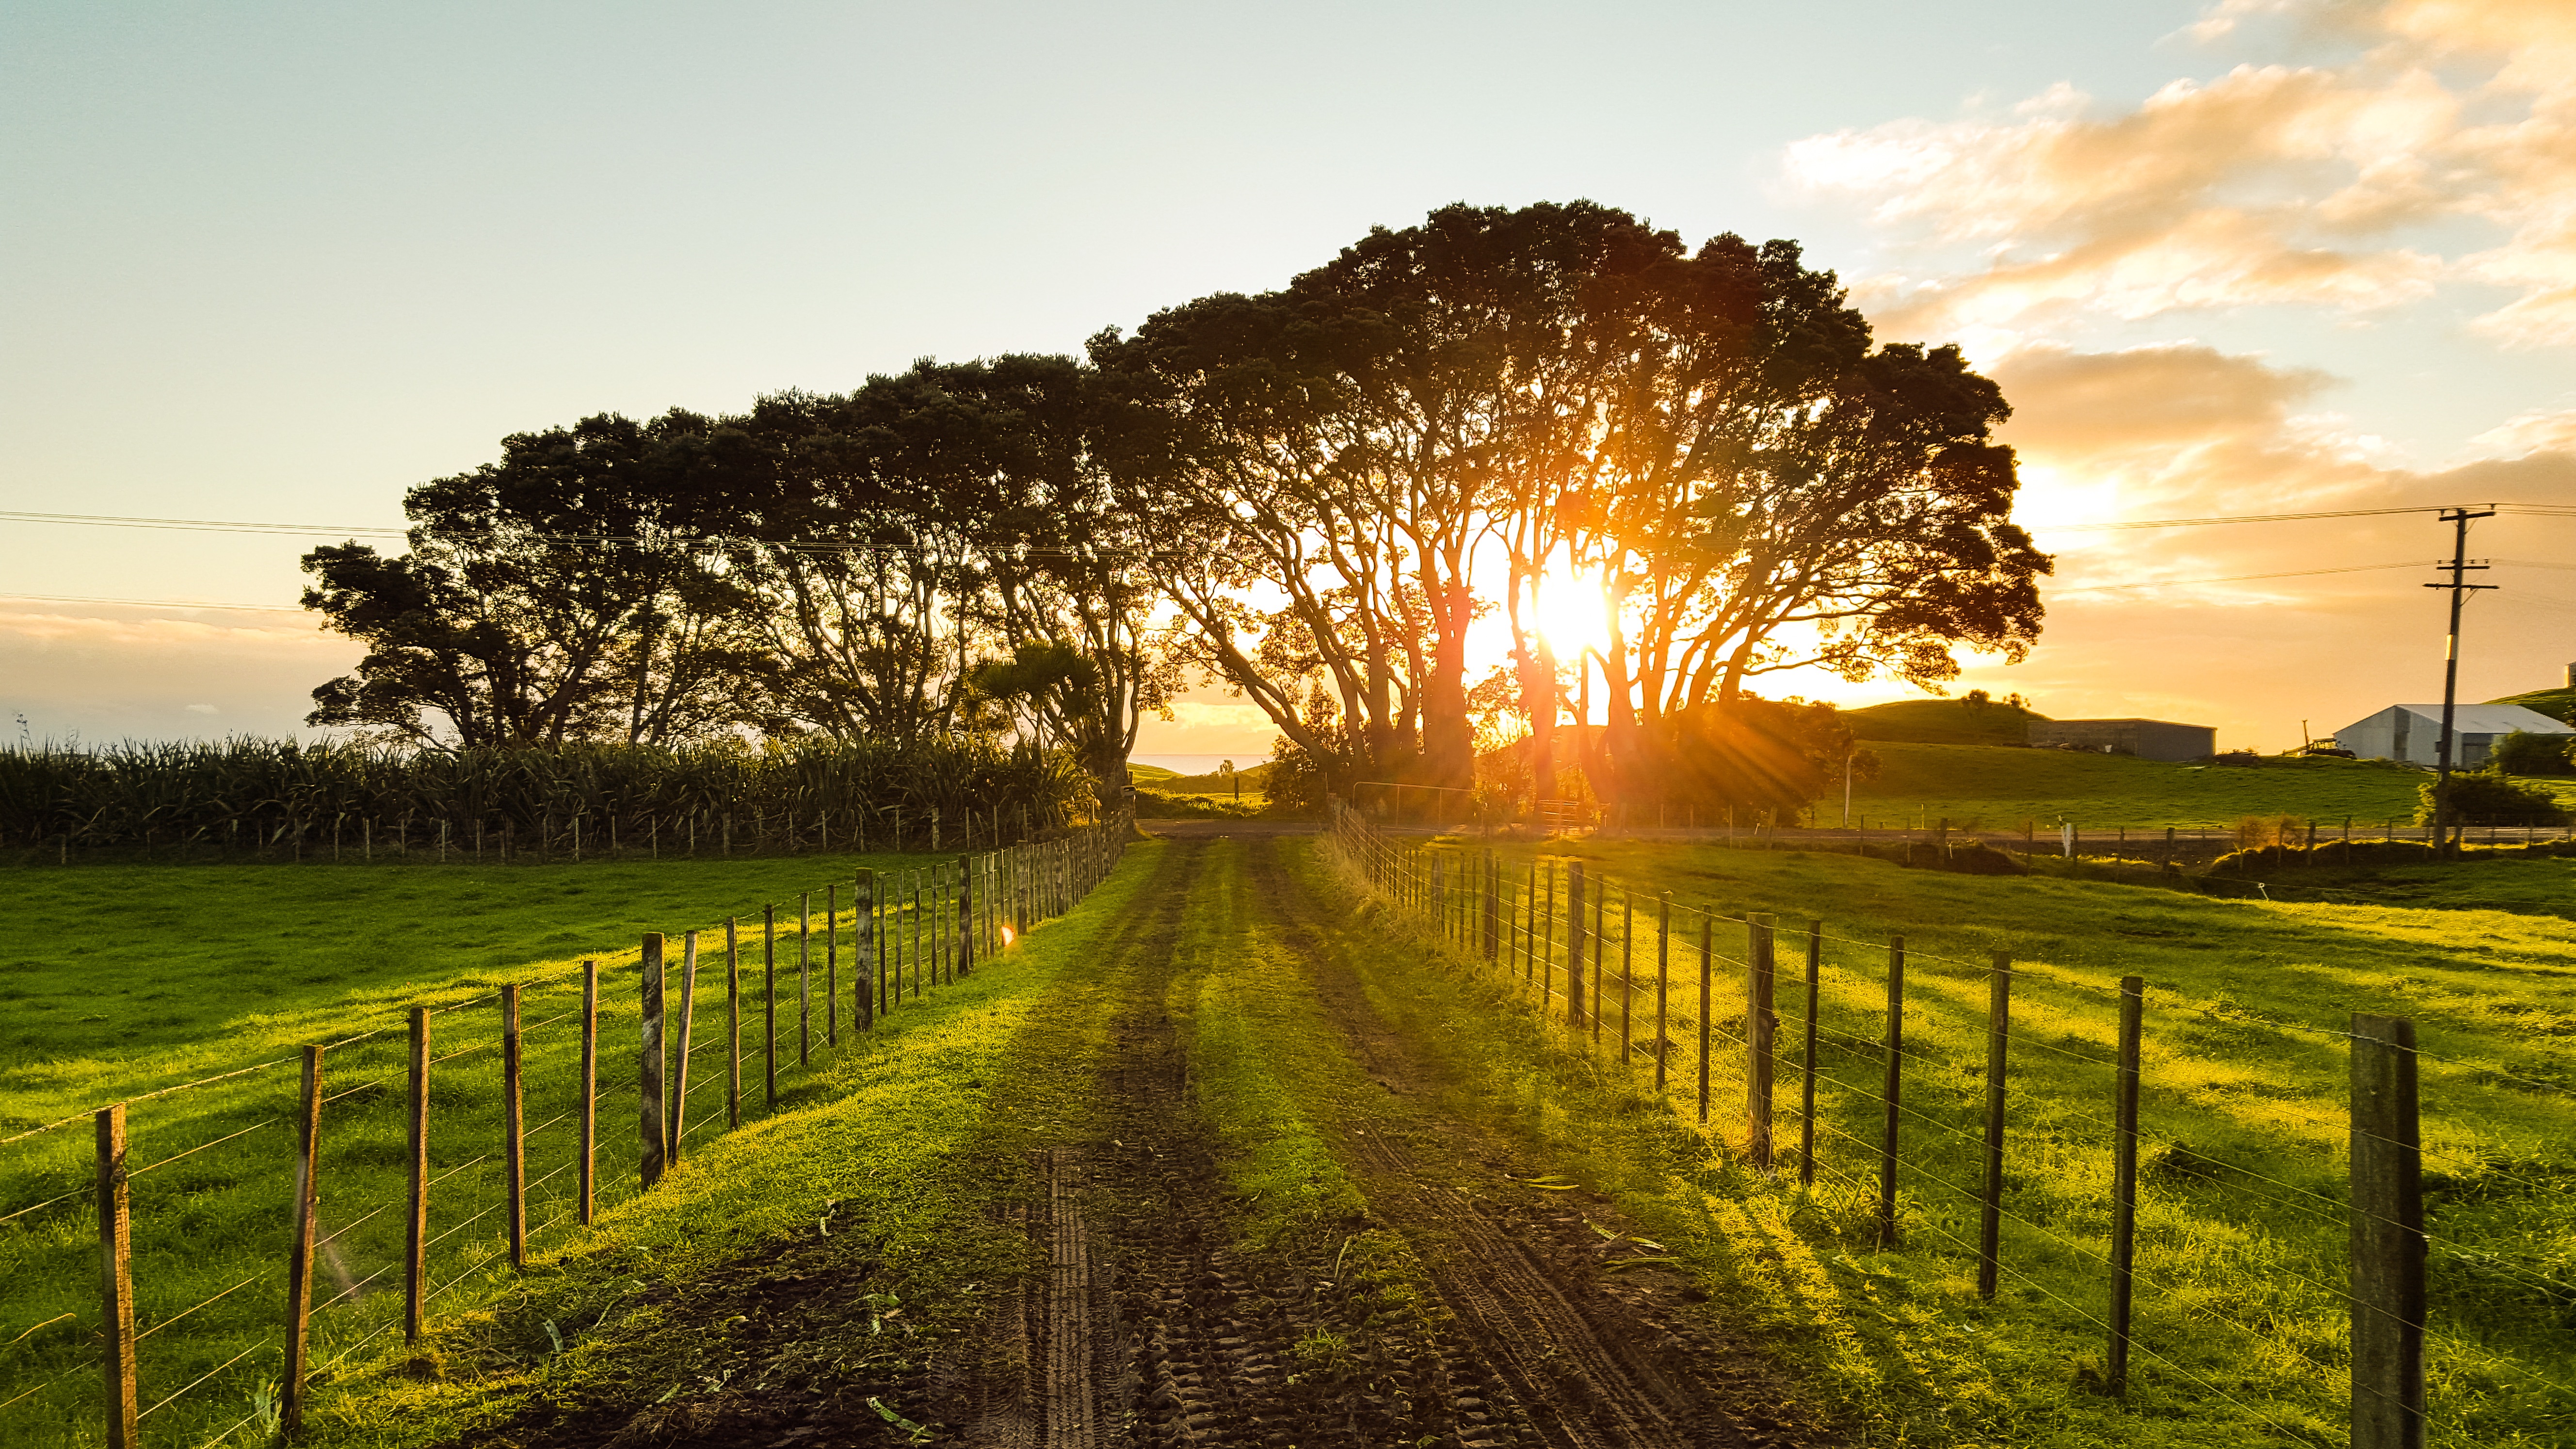
landscape, tree, nature, grass, horizon, light, plant, sky, sun, sunrise, sunset, vineyard, road, field, farm, countryside, sunlight, morning, leaf, hill, flower, evening, crop, autumn, agriculture, rural area, woody plant, arecales